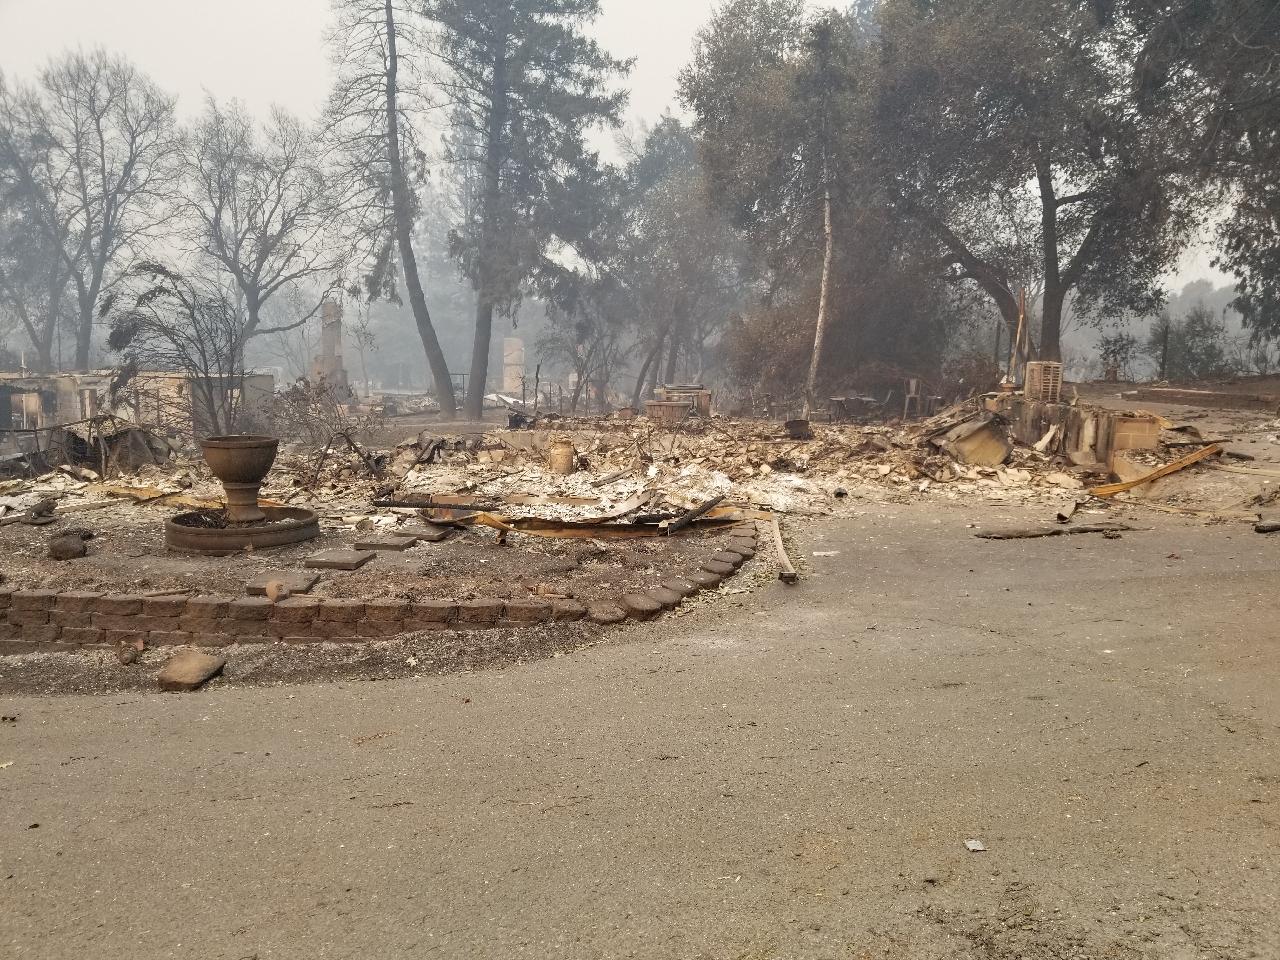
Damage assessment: destroyed